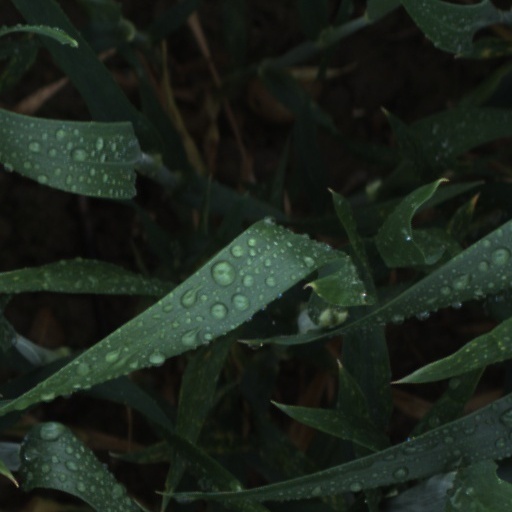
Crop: wheat